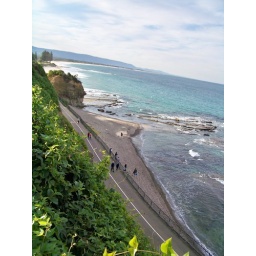
The beach next to my house in Australia